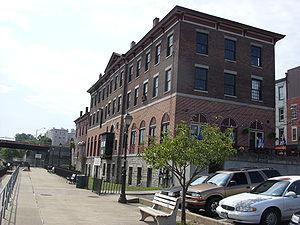
Oswego est une ville des États-Unis située dans l'État de New York et dans le comté d'Oswego dont elle est le siège. Selon le recensement de 2010, la population de la commune était de 18 142 habitants.